Presidential Cabinet (Indonesia)

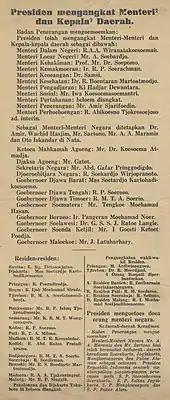
Pamphlet announcing Sukarno's Presidential Cabinet and Indonesia's provincial governors.

Indonesian had been under Japanese occupation since 1942, but by 1943, realizing they were losing the war, the Japanese appointed Indonesian advisors to the administration and appointed nationalist leader Sukarno leader of a new Central Advisory Board ("Chuo Sani-kai" ) in Jakarta. On 7 August, the day after the atomic bombing of Hiroshima, the Preparatory Committee for Indonesian Independence or PPKI was established. Sukarno was chairman, and Hatta vice-chairman. On 19 August 1945, this body created 12 ministries for Indonesia's first cabinet. The cabinet as formed contained "sanyo" as well as officials who had not worked with the Japanese. The cabinet was responsible to President Sukarno.